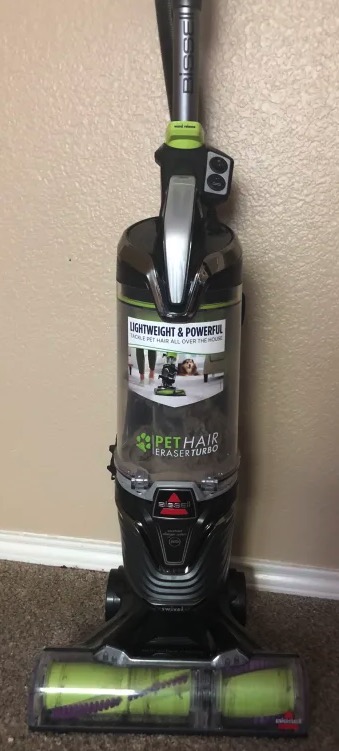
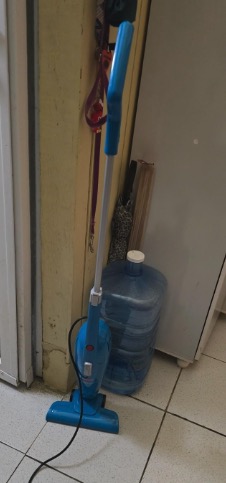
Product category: items_vacuum
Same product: no